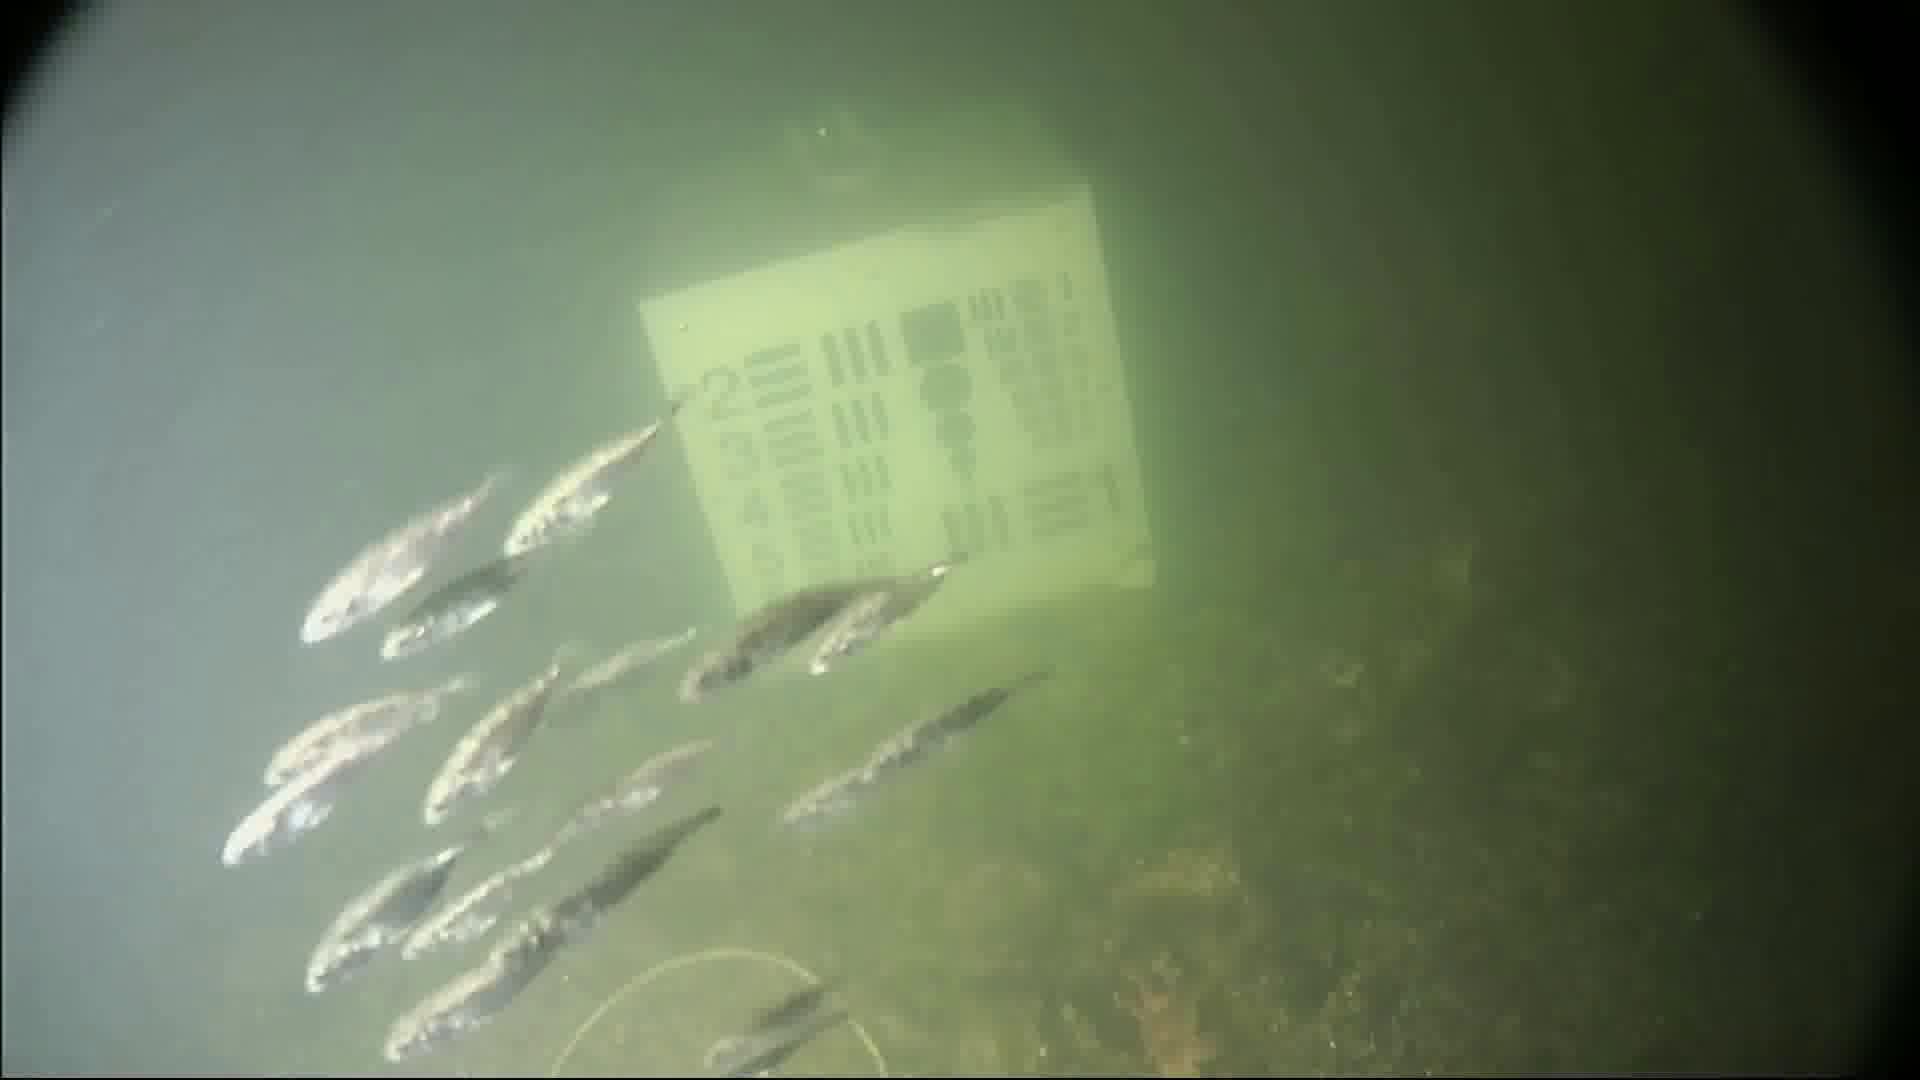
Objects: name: small_fish
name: starfish